Miami Monkey

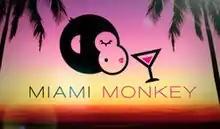

Miami Monkey is an American reality television series that premiered on VH1 on September 8, 2013. Developed as the third spin-off of "Mob Wives", the series chronicled Angela "Big Ang" Raiola as she opened up a second location of her Staten Island bar.